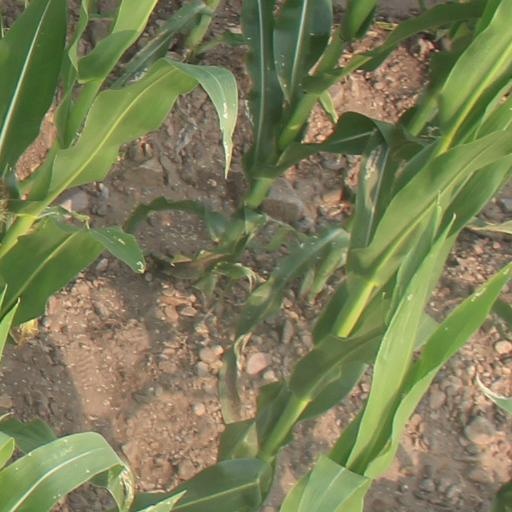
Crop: maize; corn